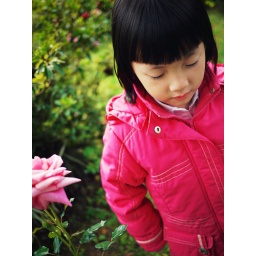
There is a rose garden within our hotel compound. Red, pink, yellow and green...